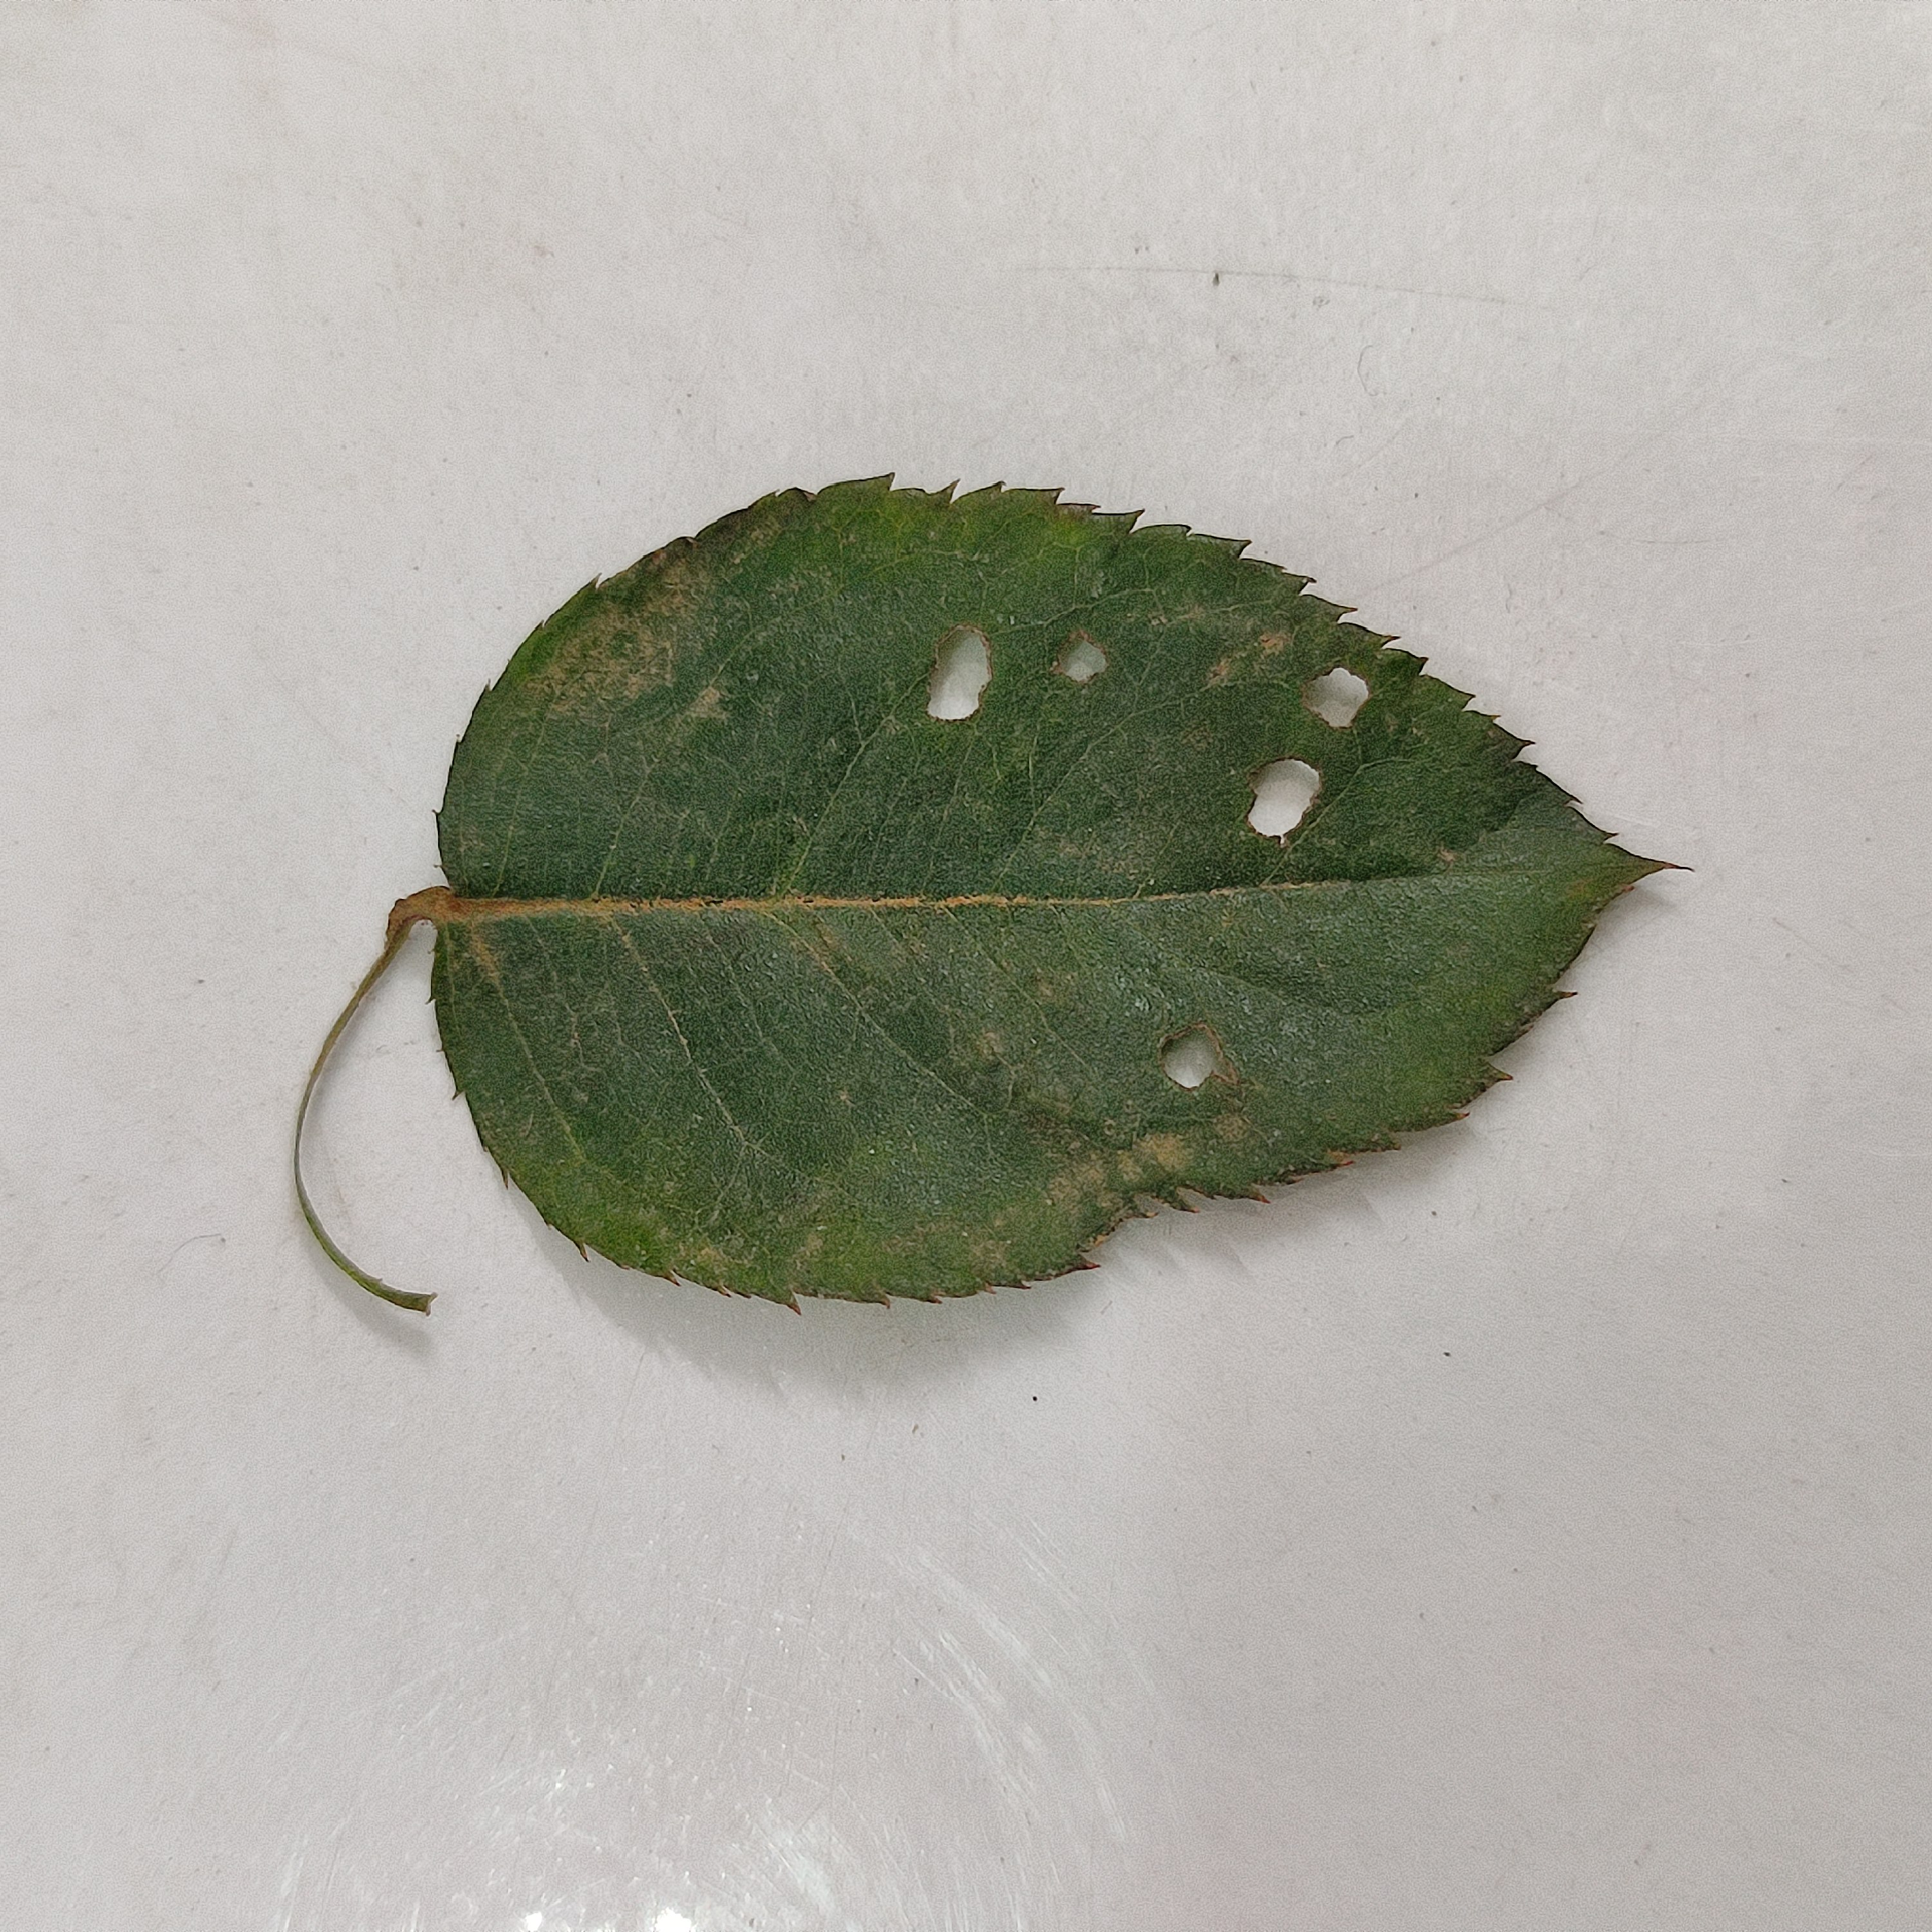
Label: Insect Hole